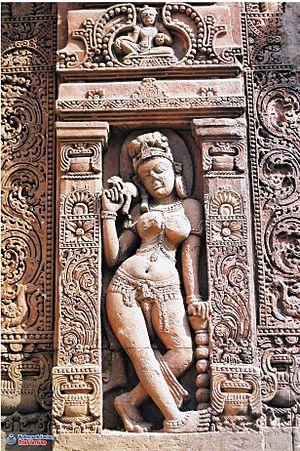
Les conquêtes musulmanes des Indes commencent, en 711-712, avec l'invasion du Sind par les Arabes, se poursuivent au XIᵉ siècle et au XIIᵉ siècle avec celle des Turcs et des Afghans attirés par les richesses des hindous et s'achèvent avec l'empire moghol au XVIᵉ siècle.